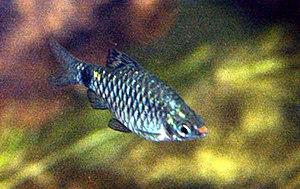
Pethia est un genre de poissons de la famille des Cyprinidae. Il regroupe certaines des espèces couramment appelées « barbus ». Jusqu'à l’érection du genre en 2012 par Pethiyagoda & al., les espèces qui le constituent étaient rattachées au genre Puntius. Le mot « pethia » désigne ces poissons en cingalais, langue parlée notamment au Sri Lanka d'où sont originaires certains d'entre eux comme le barbus nigro.